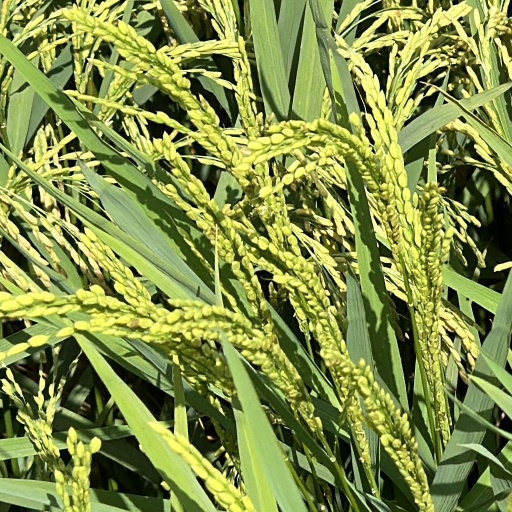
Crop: rice